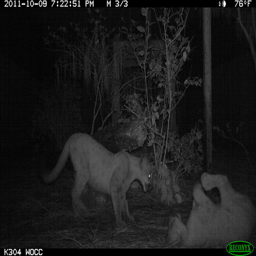
Large cat standing over another one laying on the ground.
A cat standing by some bushes outside in the woods.
two mountain lions roaming in the dark being filmed with night vision
A cat standing next to another cat in a forest.
Two animals are caught by a night vision camera.